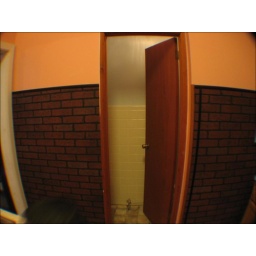
little bathroom in kitchen